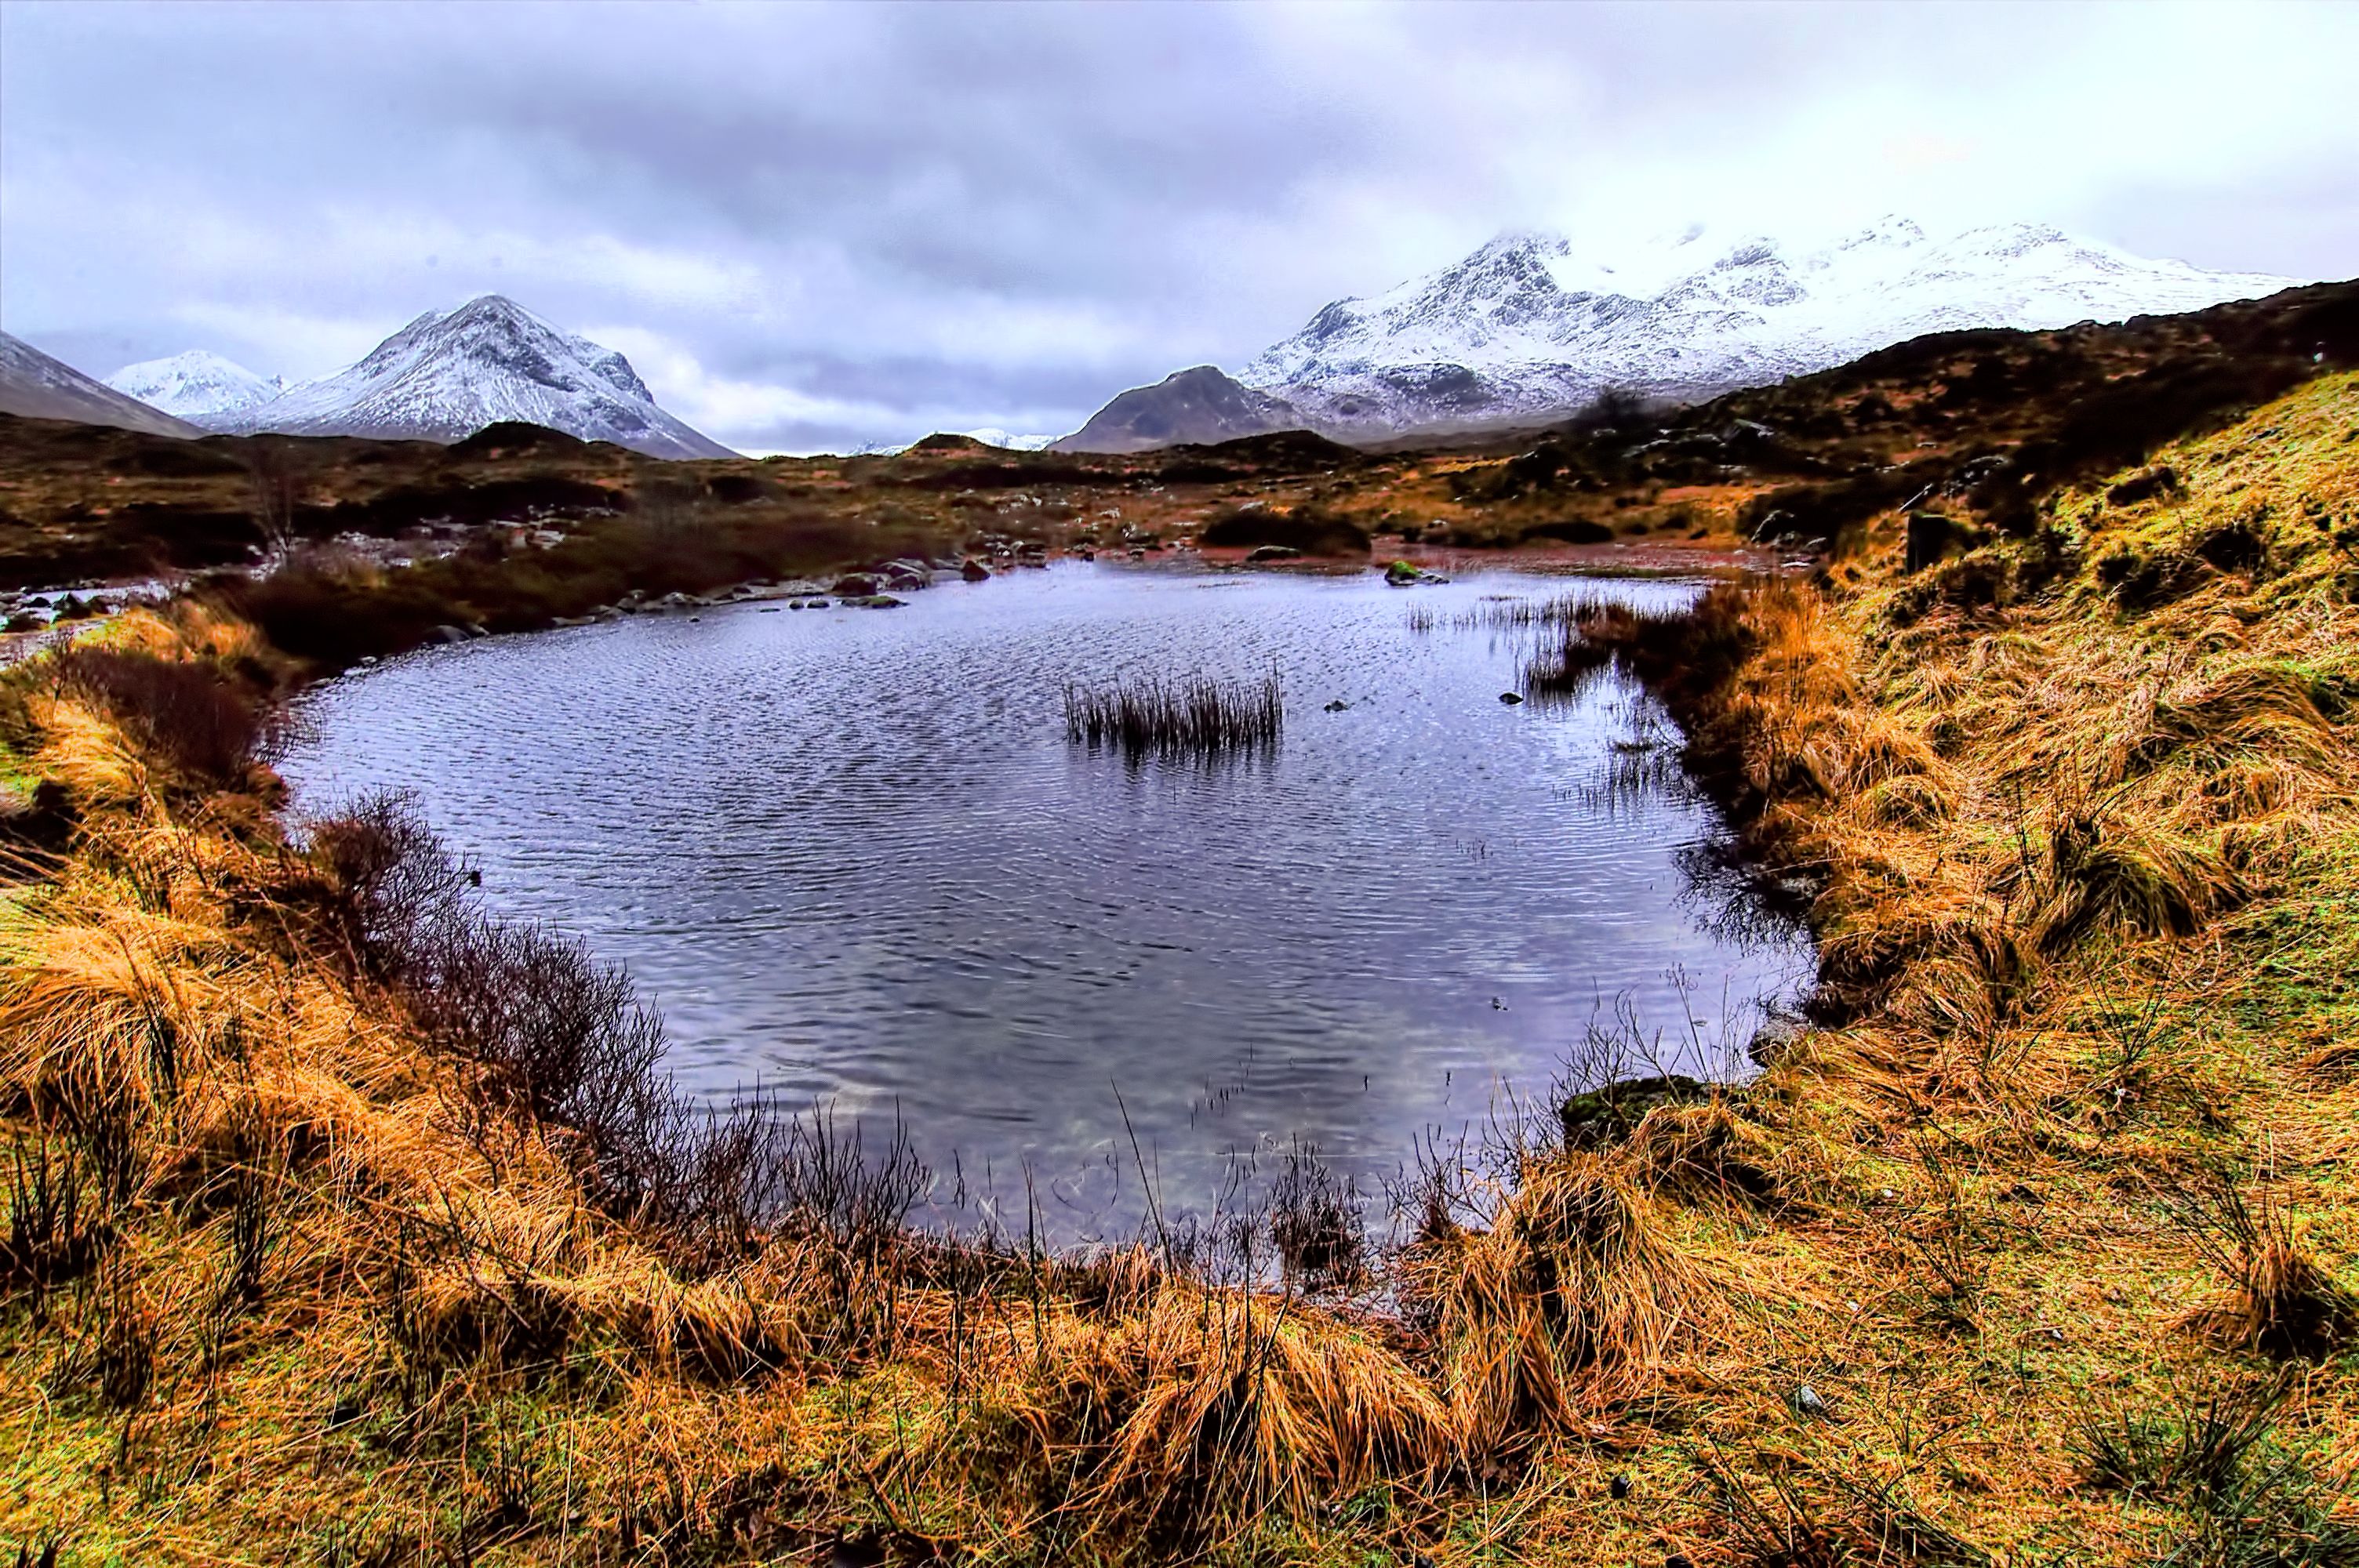
landscape, tree, water, nature, wilderness, mountain, cloud, morning, hill, lake, stream, reflection, autumn, reservoir, highland, season, ridge, body of water, wetland, bog, plateau, scotland, fell, loch, skye, sligachan, cuillin, sgurrnangillean, bruachnafrithe, marsco, tundra, tarn, natural environment, geographical feature, mountainous landforms